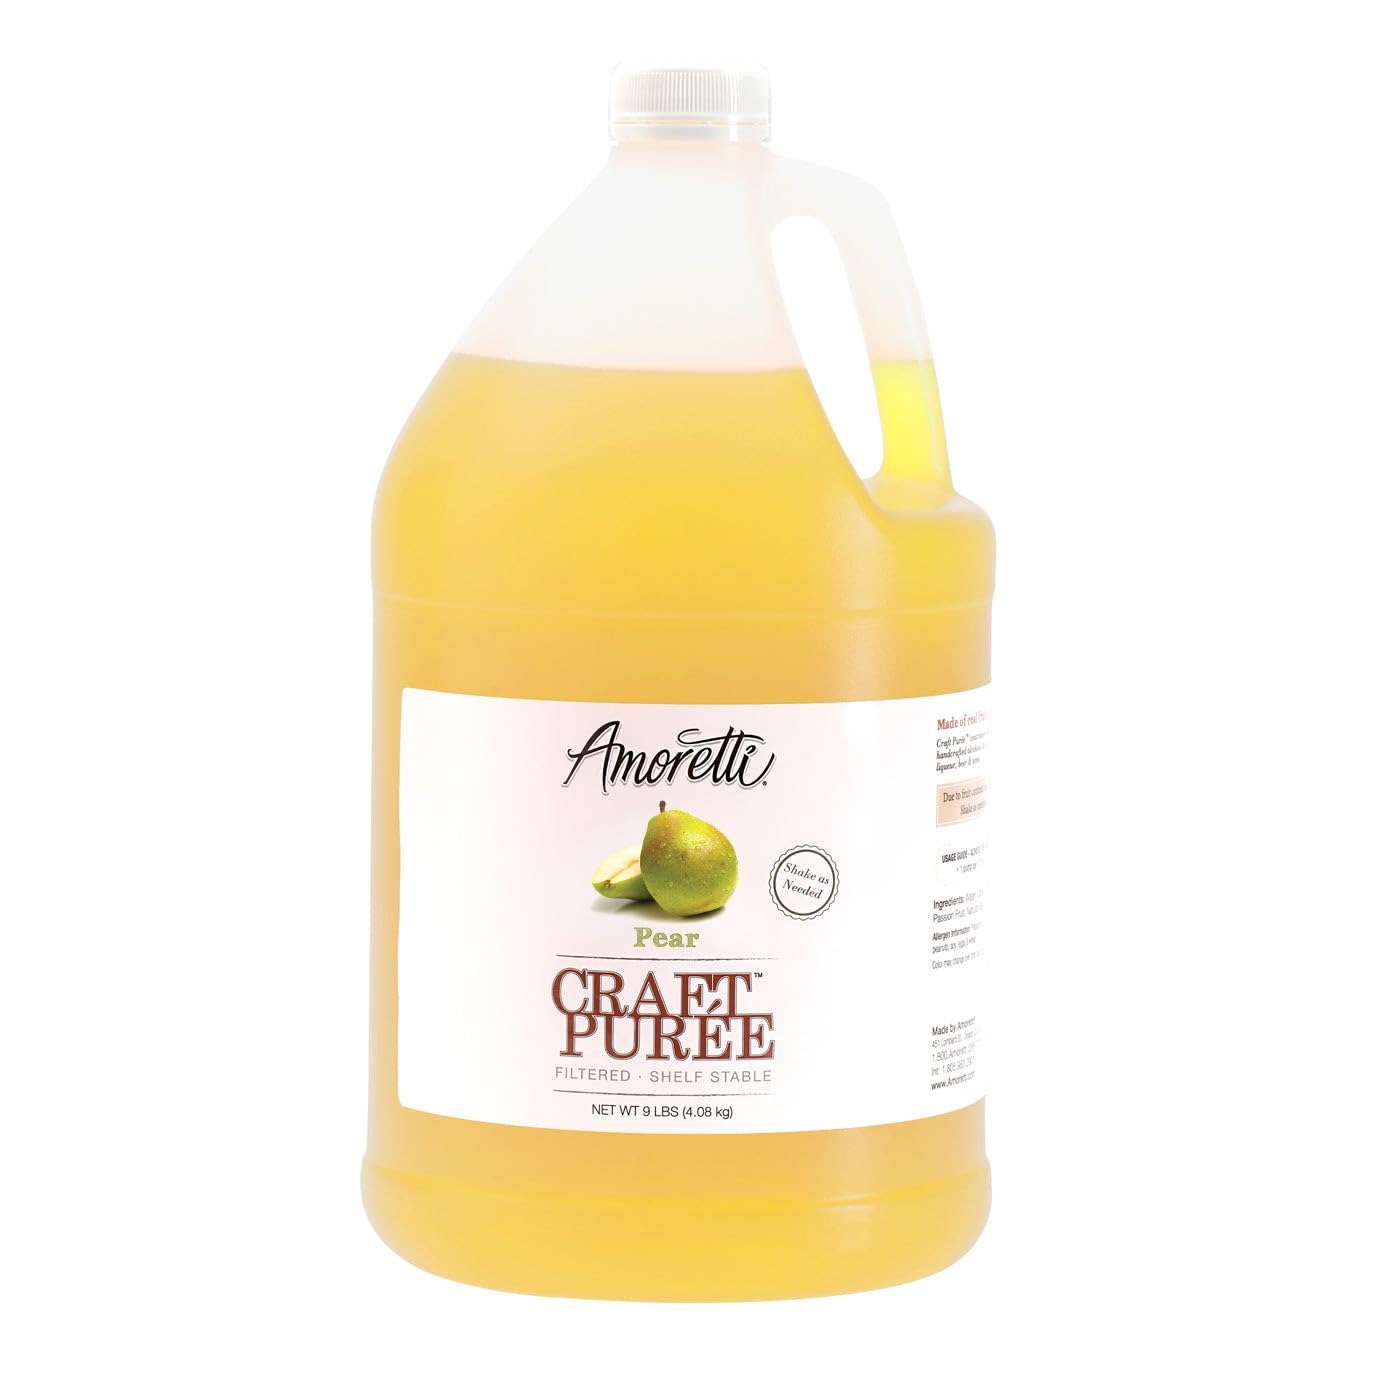
Item Name: Amoretti - Pear Craft Puree® 9 lbs - Perfect for Brewing, Cocktails, and other Beverages, Made of Real Fruit, No Preservatives, Filtered, Super Concentrated, Fully Pasteurized, TTB Registered
Bullet Point 1: INCREDIBLE VERSATILITY: Infuse amazing flavor into your beer, cocktails, wines, and other beverages with our Craft Purées.
Bullet Point 2: SPECIFICATIONS: No preservatives, naturally flavored, super concentrated, pasteurized, filtered, TTB registered, shelf-stable, no agitating or mixing needed, and handcrafted in Southern California.
Bullet Point 3: HIGHEST QUALITY: We use only the finest and freshest ingredients to deliver delicious natural flavors in each serving.
Bullet Point 4: PUMP INCLUDED: Ensure your creations taste the same every time you make them. We include an accurate portion-controlling pump with each bottle.
Bullet Point 5: USE LEVEL: Add ?-1 pump per 12 fl. oz. or 1-3 fl. oz. by weight per gallon.
Value: 9.0
Unit: pound

Price: 143.38